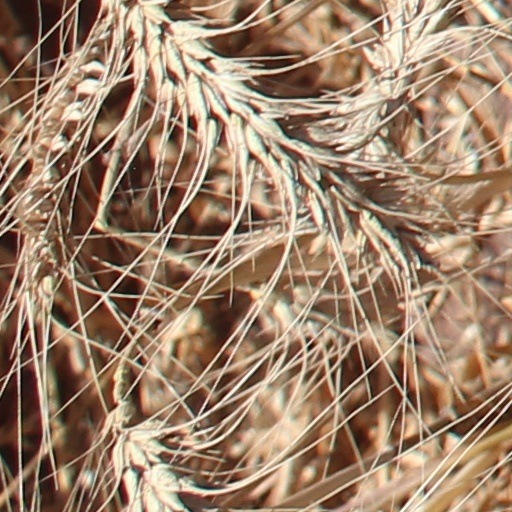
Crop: wheat